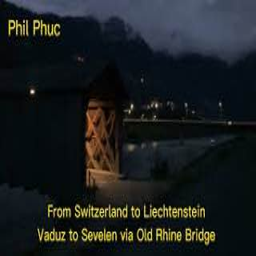
Old Rhine Bridge